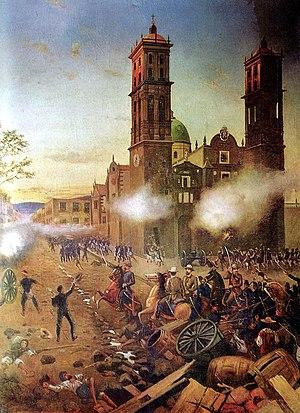
Le Second Empire est le système constitutionnel et politique instauré en France le 2 décembre 1852 lorsque Louis-Napoléon Bonaparte, président de la République française, devient le souverain Napoléon III, empereur des Français, un an jour pour jour après son coup d'État du 2 décembre 1851. Ce régime politique succède à la Deuxième République et précède la Troisième République.